Bartholomeus Spranger

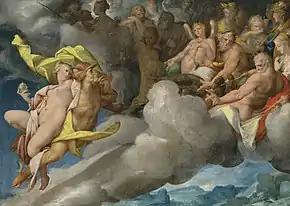
"Mercury Carrying Psyche to Mount Olympus"

Spranger married Christina Müller, the daughter of a rich jeweller from Prague in 1582. His wife died in 1600 after all their children had died. This sad story is depicted in Aegidius Sadeler's "Portrait of Bartholomeus Spranger with an Allegory on the Death of his Wife".